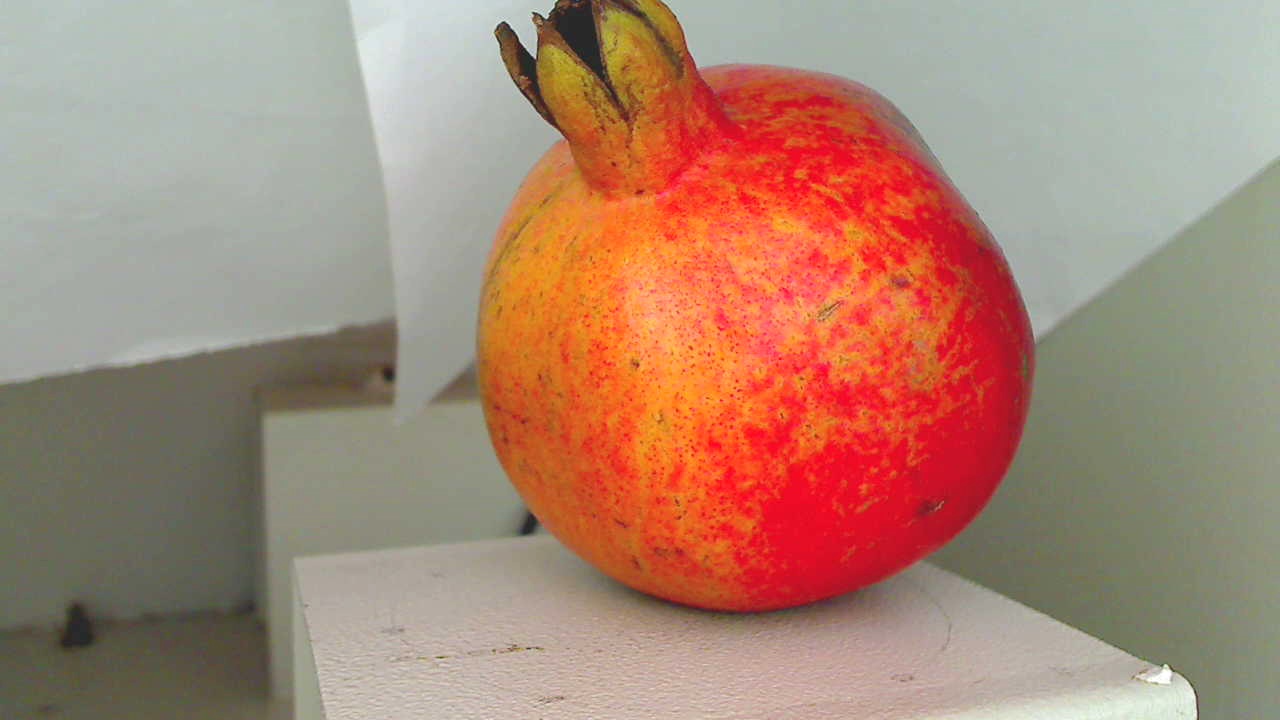
Grade: grade-1
Quality: quality-3